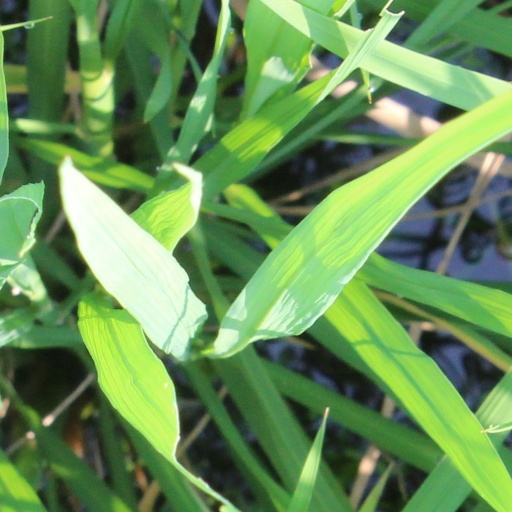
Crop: rice